Retirement of steam locomotives by country

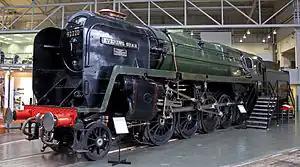
BR Standard Class 9F 92220 "Evening Star", built in 1960, is the last steam locomotive built by British Railways, and was earmarked for preservation from the start of its career. It was also the last steam locomotive built in the United Kingdom for over four decades, until the completion of the new-build "Tornado" in 2008.

The first diesel-electric locomotives appeared on the Central Railroad of New Jersey in 1925 and on the New York Central in 1927. Moving forward, diesel locomotives began to appear in mainline service in the United States in the mid-1930s. Compared to steam, diesel power reduced maintenance costs dramatically while increasing locomotive availability. On the Chicago, Rock Island and Pacific Railroad, new units delivered over a year, compared with about for a mainline steam locomotive. World War II delayed dieselisation in the US until the late 1940s; in 1949, the Gulf, Mobile and Ohio Railroad became the first large mainline railroad to convert completely to diesel locomotives, and "Life Magazine" ran an article on 5 December 1949 titled "The GM&O puts all its steam engines to torch, becomes first major US railroad to dieselize 100%". The manufacture of new steam locomotives for stateside use decreased as dieselization continued. The Lima Locomotive Works was perhaps the last commercial builder of steam locomotives, with the final order completed being for ten “Berkshires” for the New York, Chicago & St. Louis Railroad in 1949. The last steam locomotive manufactured for general service in the United States would follow in 1953: a Norfolk and Western , built in the railroad's Roanoke Shops.